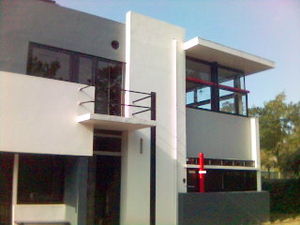
Utrecht / Kultur
Rietveld Schröderhuis, 1924
Utrecht er en kommune og en by, beliggende i provinsen Utrecht i Nederlandene. Byen er den fjerdestørste i Nederlandene. Kommunens areal er på 99,21 km², og byen har 343.779 indbyggere fordelt på 10 distrikter.